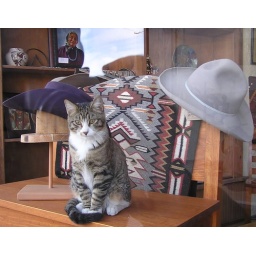
This cat posed in the window of the Nathaniel's of Colorado hat shop in downtown Mancos this morning, Nov. 17, 2007.